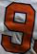
Number: 9